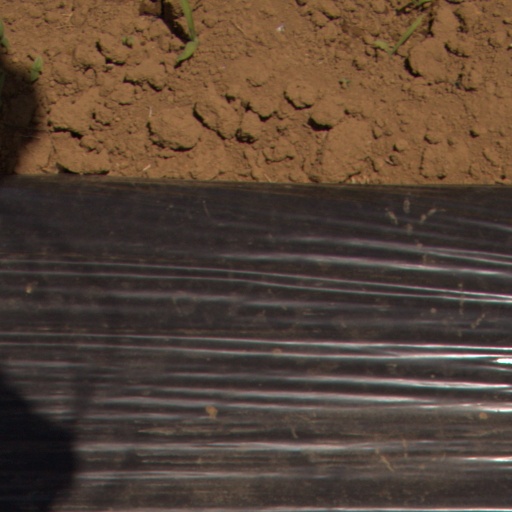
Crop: Jerusalem artichoke